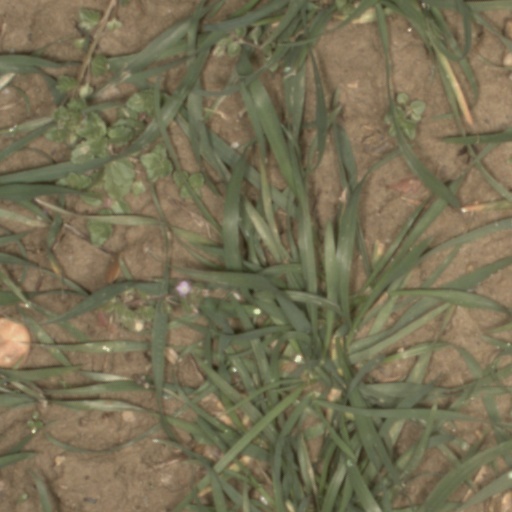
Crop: wheat